Nogales Steam Laundry Building

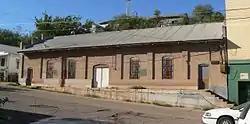
The building in 2013

The Nogales Steam Laundry Building is a historic building in Nogales, Arizona. It was built by Charles Moody in 1915 for W. J. Neuman, a photographer and property owner, and designed in the Chicago school architectural style. It housed a laundromat until the 1930s. It has been listed on the National Register of Historic Places since August 29, 1985.